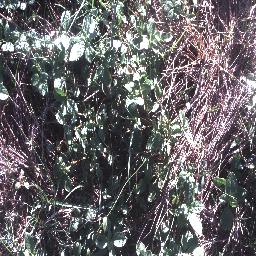
Label: negative